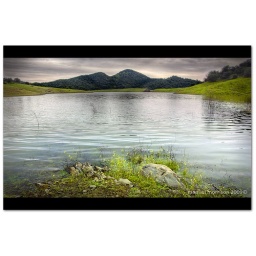
3 shots in HDR for the sky and some parts, and one single shot for the water